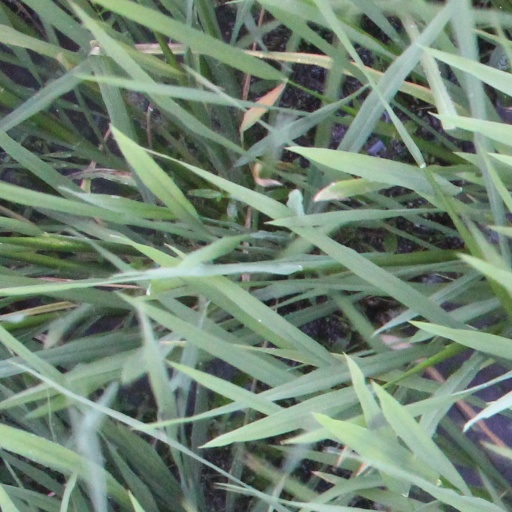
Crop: rice